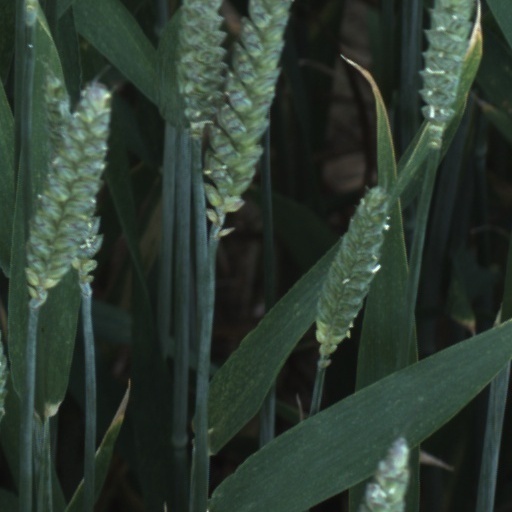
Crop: wheat